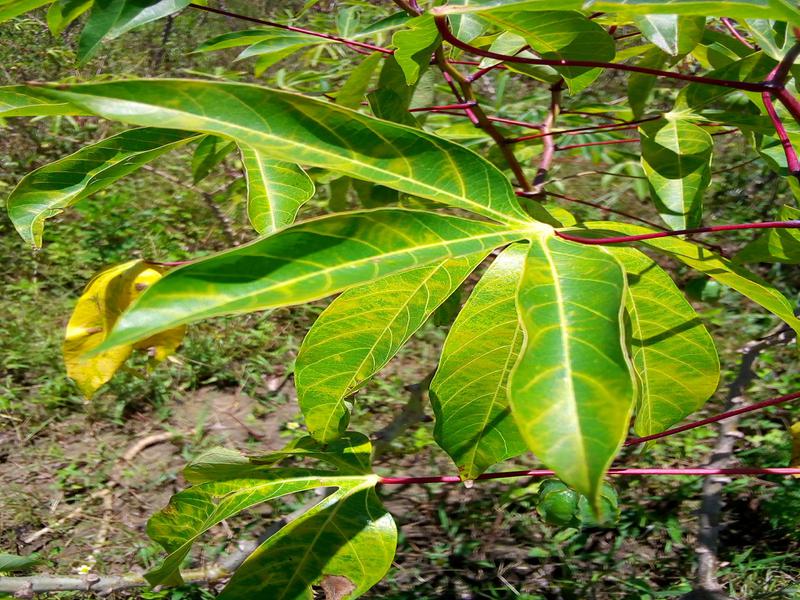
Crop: cassava
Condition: brown_streak_disease